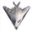
Label: airplane